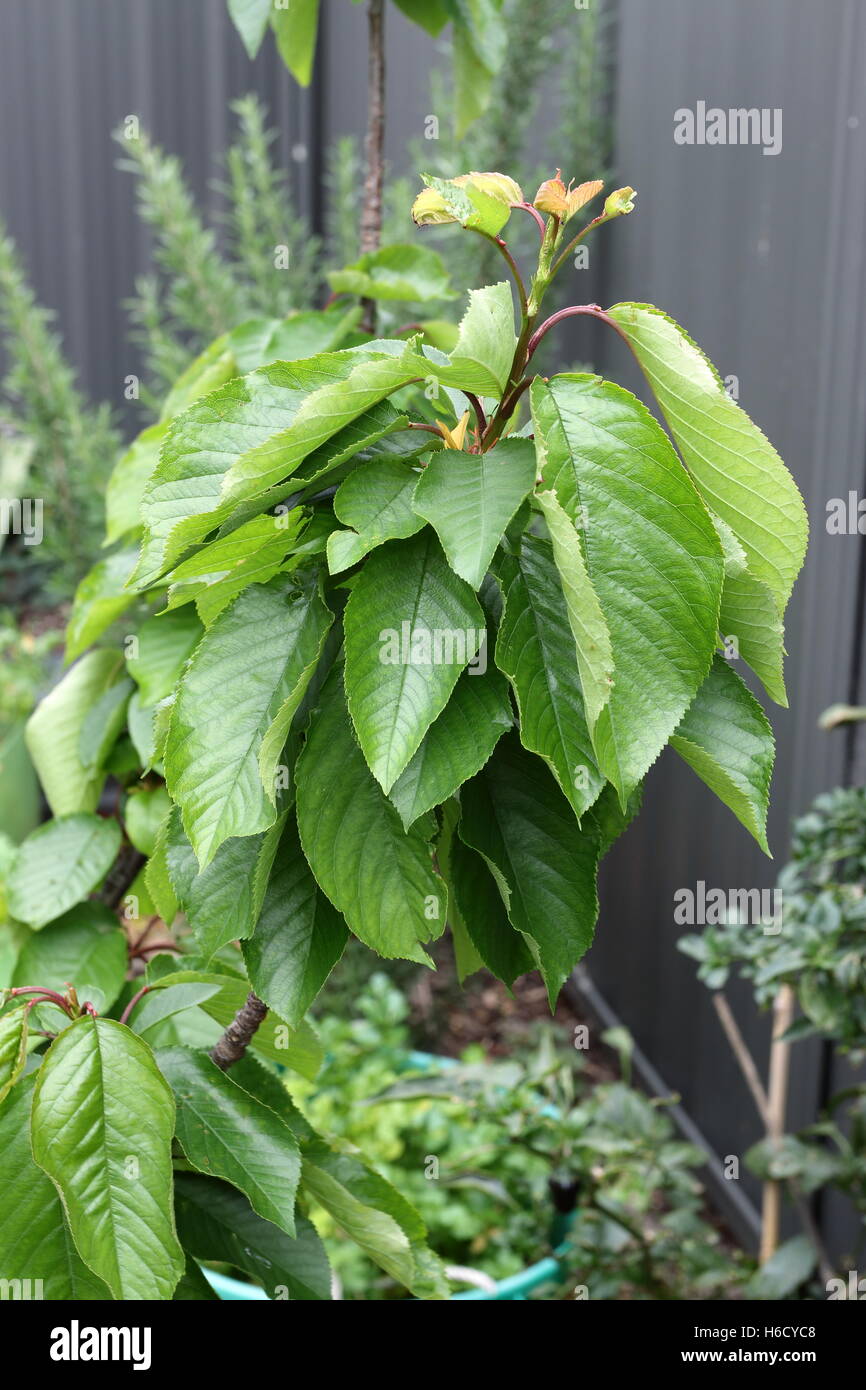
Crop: cherry
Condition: healthy